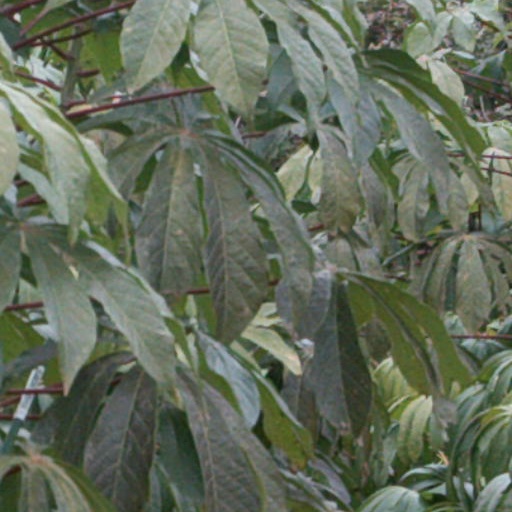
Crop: cassava